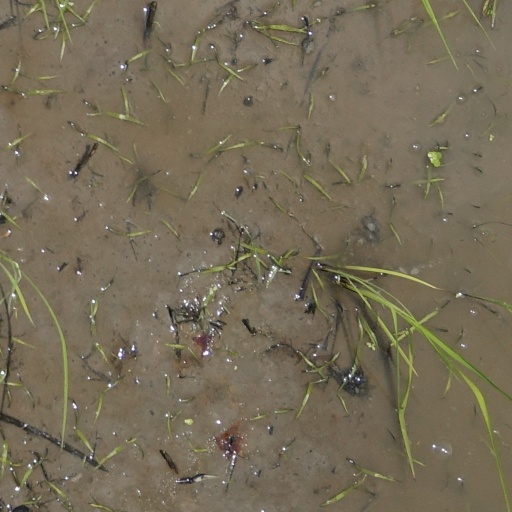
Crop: rice